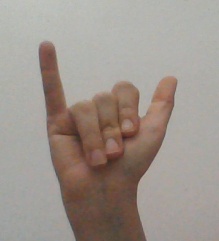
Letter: ya